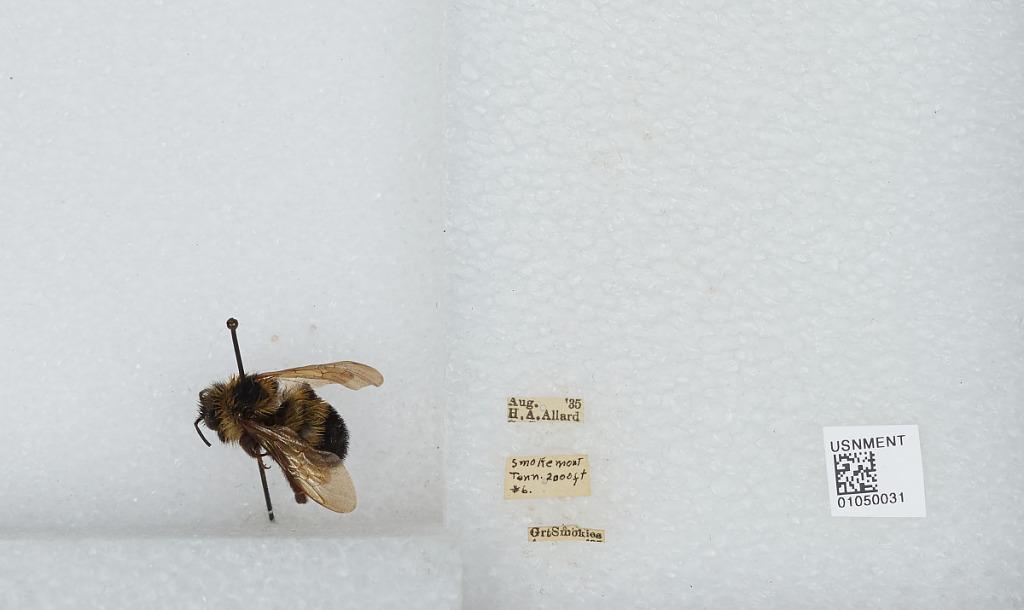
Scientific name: Bombus sp.
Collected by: H. Allard
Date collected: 1935-8-
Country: United States
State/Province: Tennessee
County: Sevier
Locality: Great Smoky Mountains, Smokemont
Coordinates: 35.5561, -83.3114